Oyster

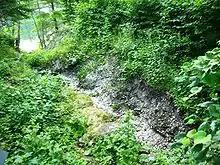
Photo of woodland stream with oyster shells covering the streambed

In the early 19th century, oysters were cheap and mainly eaten by the working class. Throughout the 19th century, oyster beds in New York Harbor became the largest source of oysters worldwide. On any day in the late 19th century, six million oysters could be found on barges tied up along the city's waterfront. They were naturally quite popular in New York City, and helped initiate the city's restaurant trade. New York's oystermen became skilled cultivators of their beds, which provided employment for hundreds of workers and nutritious food for thousands. Eventually, rising demand exhausted many of the beds. To increase production, they introduced foreign species, which brought disease; effluent and increasing sedimentation from erosion destroyed most of the beds by the early 20th century. Oysters' popularity has put ever-increasing demands on wild oyster stocks. This scarcity increased prices, converting them from their original role as working-class food to their current status as an expensive delicacy.